Luciano Chiarugi

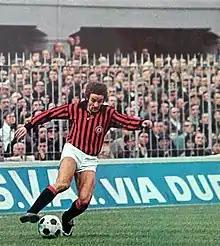
Chiarugi in action with A.C. Milan at San Siro in 1972–1973 season

Known in Italian football for his impetuous nature, pace and technique, which gained him the nickname "Cavallo Pazzo" (Crazy Horse), Chiarugi was a quick, energetic, and highly creative forward with an eye for goal and excellent dribbling skills, known for his individualistic playing style, as well as his use of elaborate feints and nutmegs to beat opponents. He was also known for his accurate striking and crossing ability, and was effective from set-pieces; this allowed him to play both as a striker, or as a winger on either flank. However, despite his talent, he was also popularly considered as a diver, causing the Italian media to create the Italian neologism "chiarugismo", a synonym of "football diving", after his name.